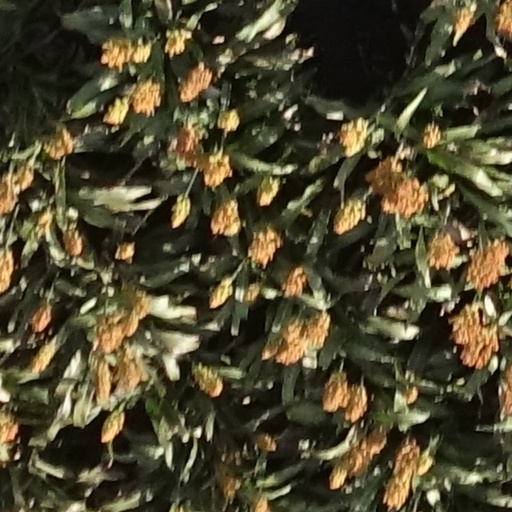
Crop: sorghum